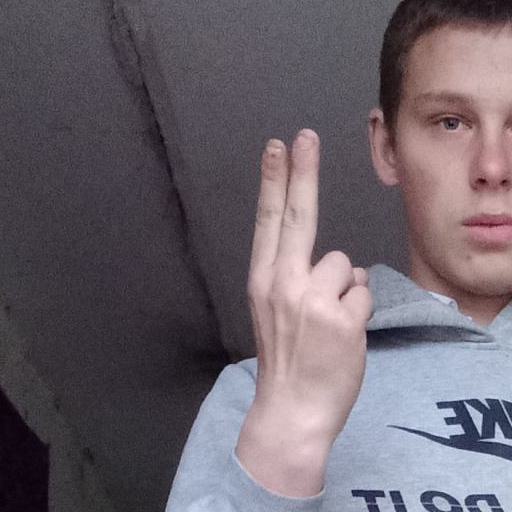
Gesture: two_up_inverted